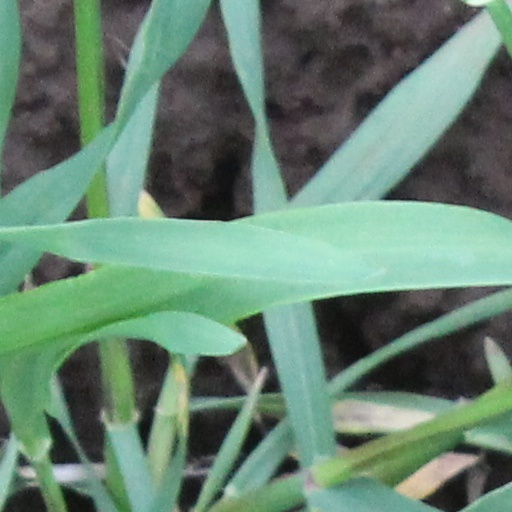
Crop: wheat